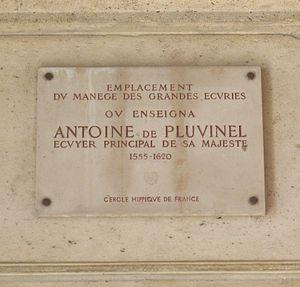
Plaque apposée au n° 192 de la rue de Rivoli, Paris 1er.«
La rue de Rivoli est une voie située dans le 1ᵉʳ arrondissement et le 4ᵉ arrondissement de Paris. Elle fait partie de la grande trouée est-ouest de Paris achevée en 1855 reliant l'axe historique de Paris en direction de La Défense, à la rue Saint-Antoine, prolongée à l'est par la rue du Faubourg-Saint-Antoine et le cours de Vincennes jusqu'au château de Vincennes.
Antoine de Pluvinel, né en 1552 à Crest et mort le 22 ou 23 août 1620 à Paris, est l'un des précurseurs de l'école d'équitation française, avec Salomon de La Broue, il a fait évoluer les techniques équestres utilisées en Italie à la fin du XVIᵉ siècle. Auteur d'un célèbre manuel d’équitation, L'Instruction du Roy en l'Exercice de Monter à Cheval, il forma Louis XIII et eut également comme élève Richelieu.